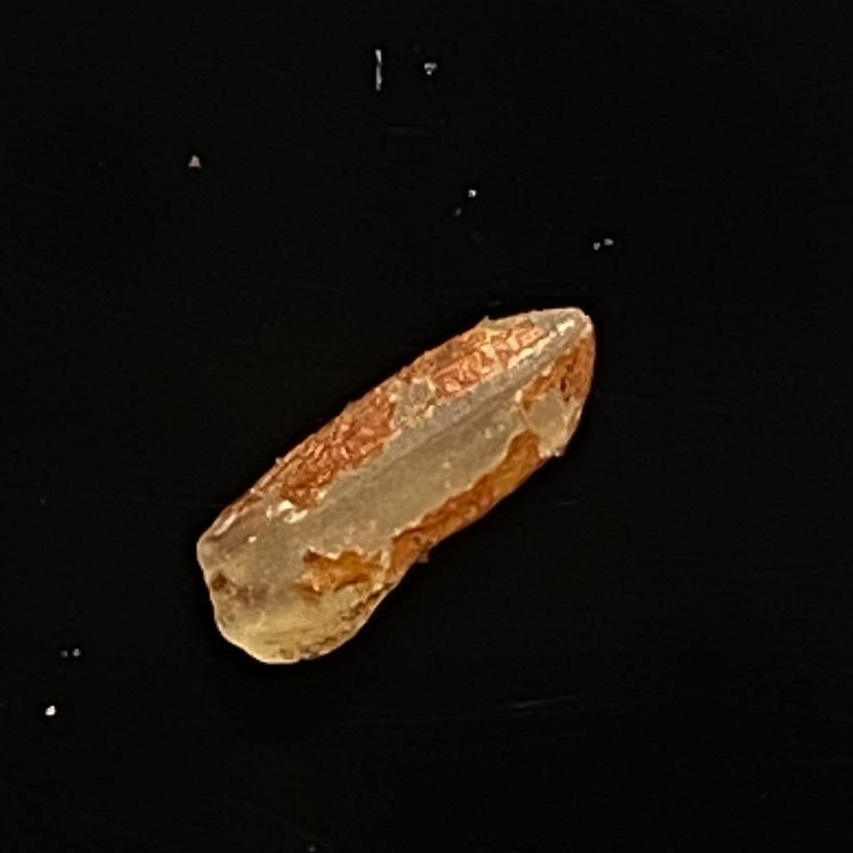
Rice variety: Ganjiya